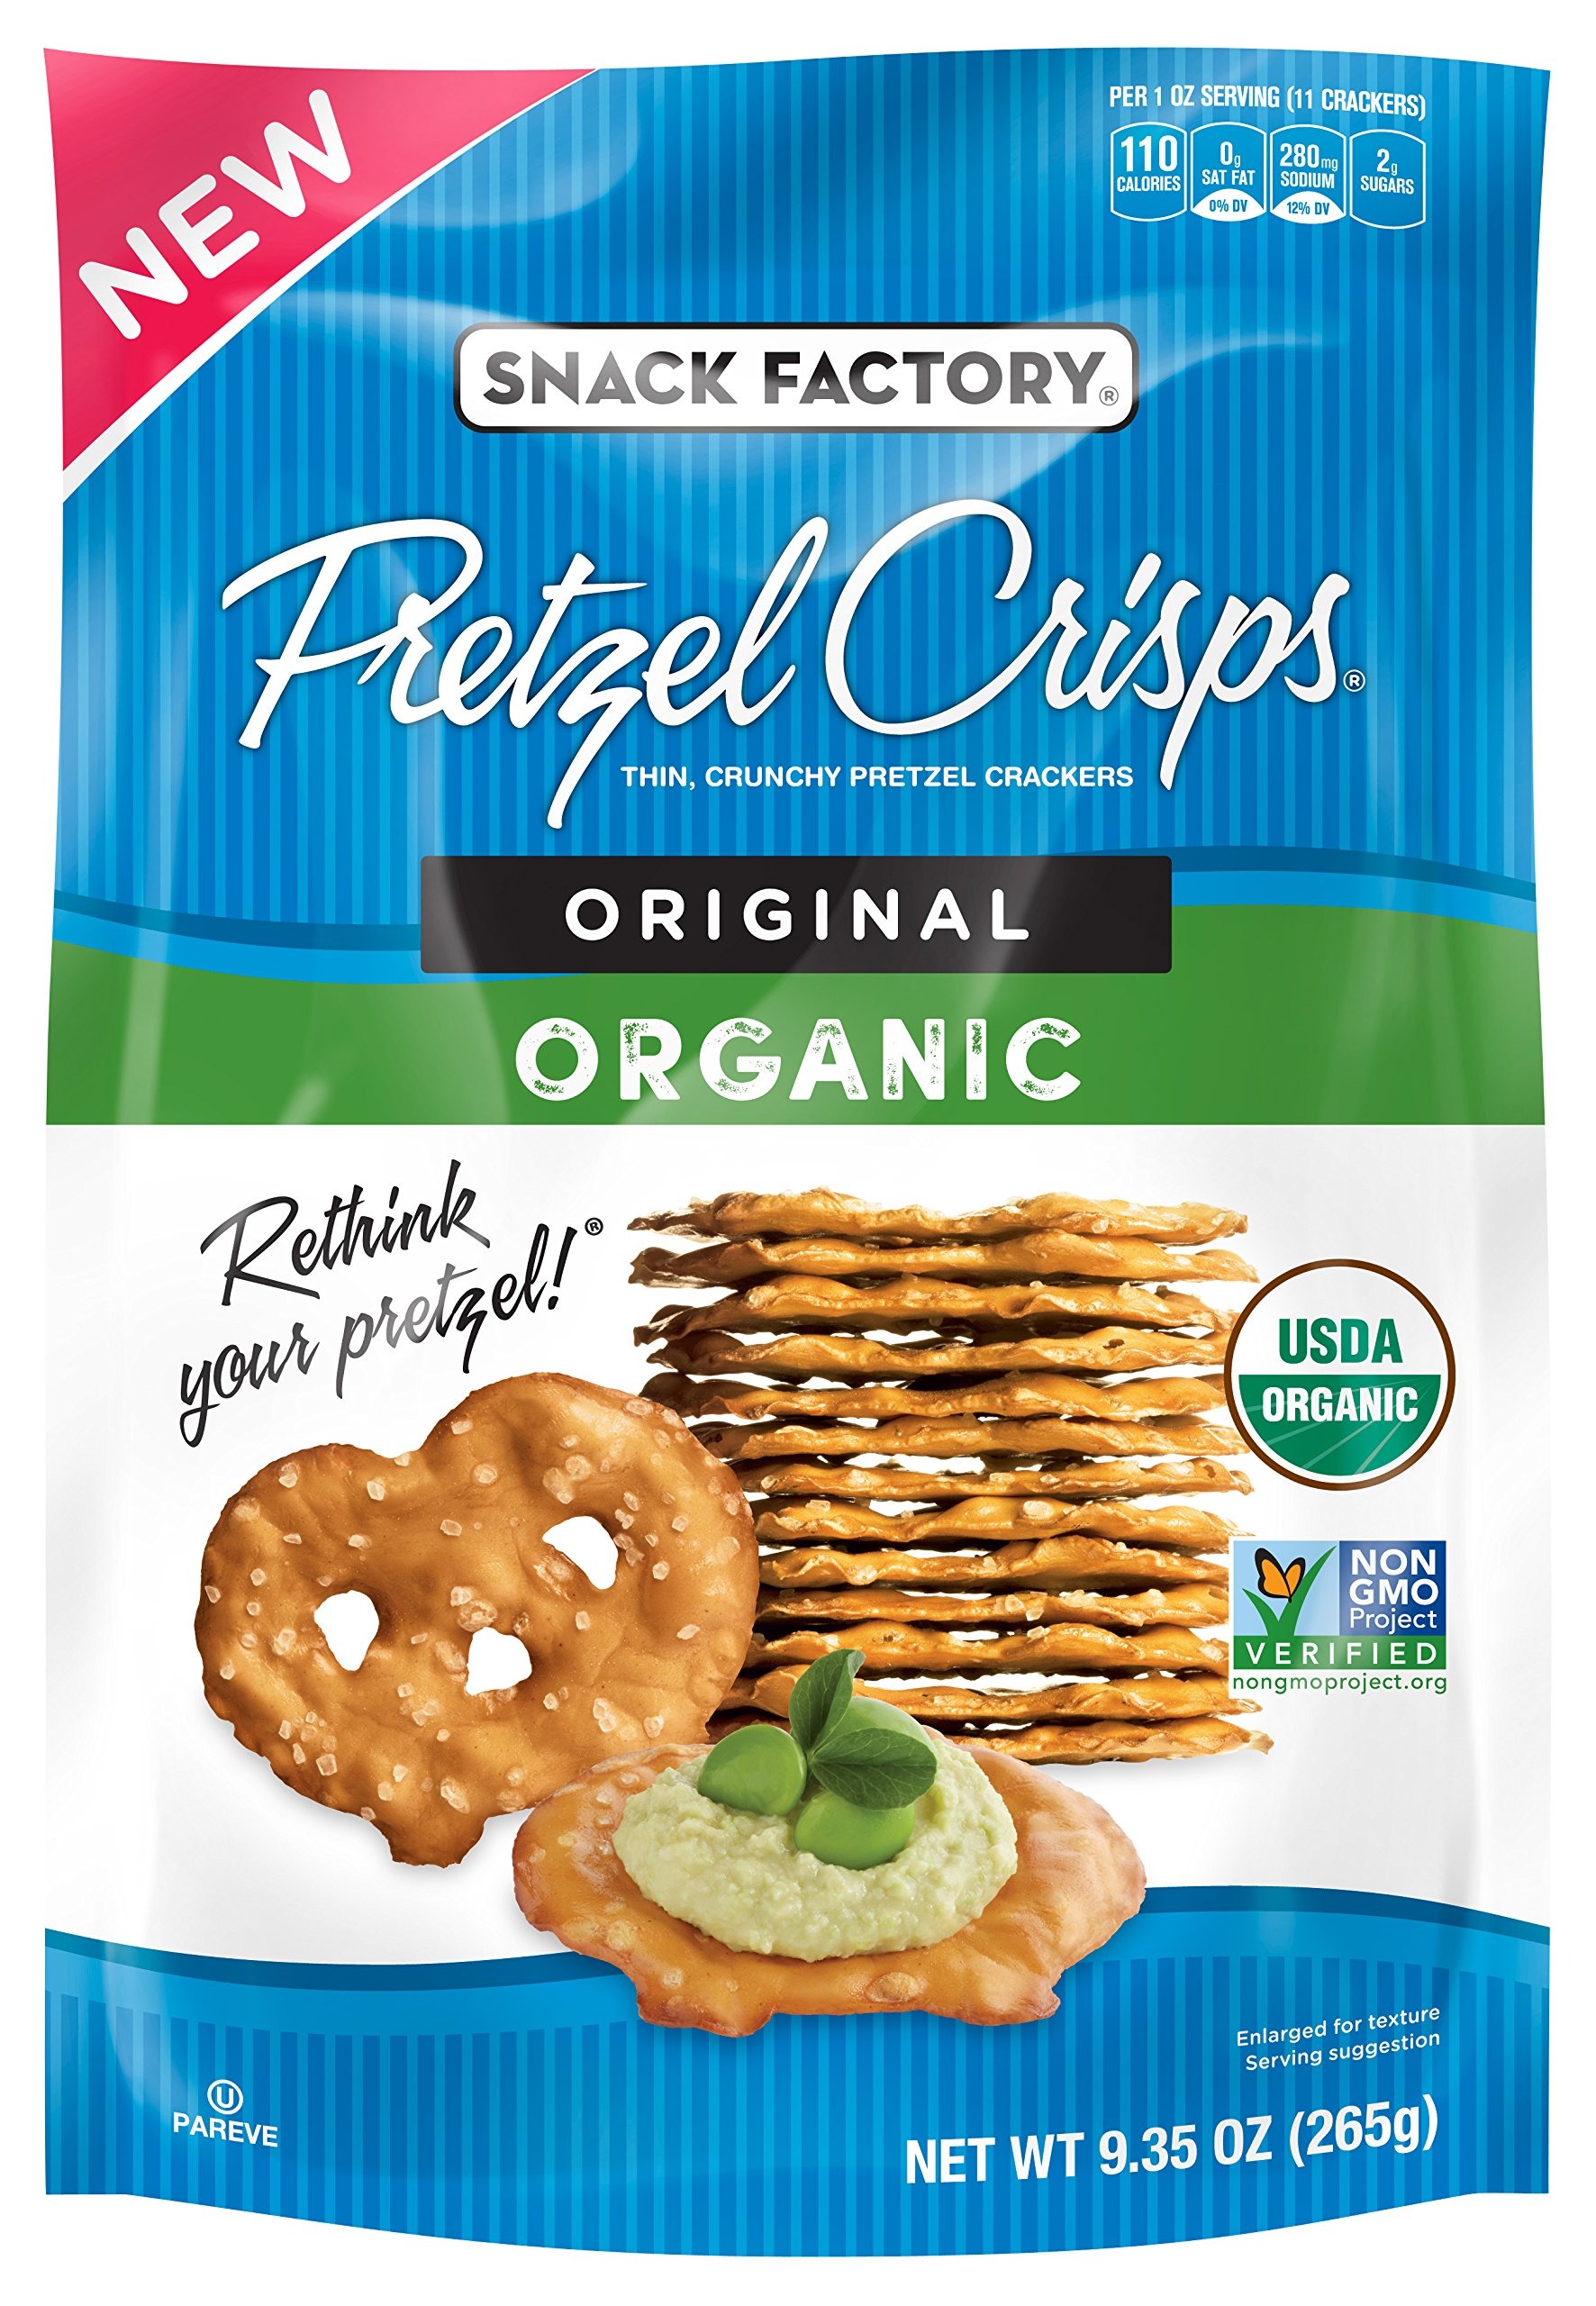
Item Name: SNACK FACTORY PRETZEL CRSP ORIGINAL ORG 9.35 OZ
Bullet Point 1: Your favorite Snack Factory Pretzel Crisps, now available in an Organic version
Bullet Point 2: The best part of the pretzel- all the flavor and crunch you love- but lighter, crispier and more versatile than ever before!
Bullet Point 3: Perfect for pairing for dips and toppings, or eat straight from the bag
Bullet Point 4: USDA Organic and Non-GMO Project Verified
Bullet Point 5: Only 110 calories per serving
Value: 9.35
Unit: Ounce

Price: 9.035